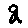
Label: 2